Kaisyuan metro station

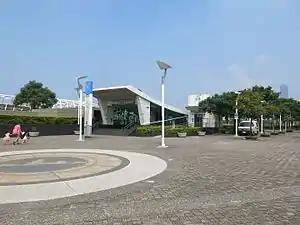
Kaisyuan station exit 1

Kaisyuan is a station on the Red line of Kaohsiung MRT in Cianjhen District, Kaohsiung, Taiwan.